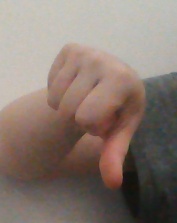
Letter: waw